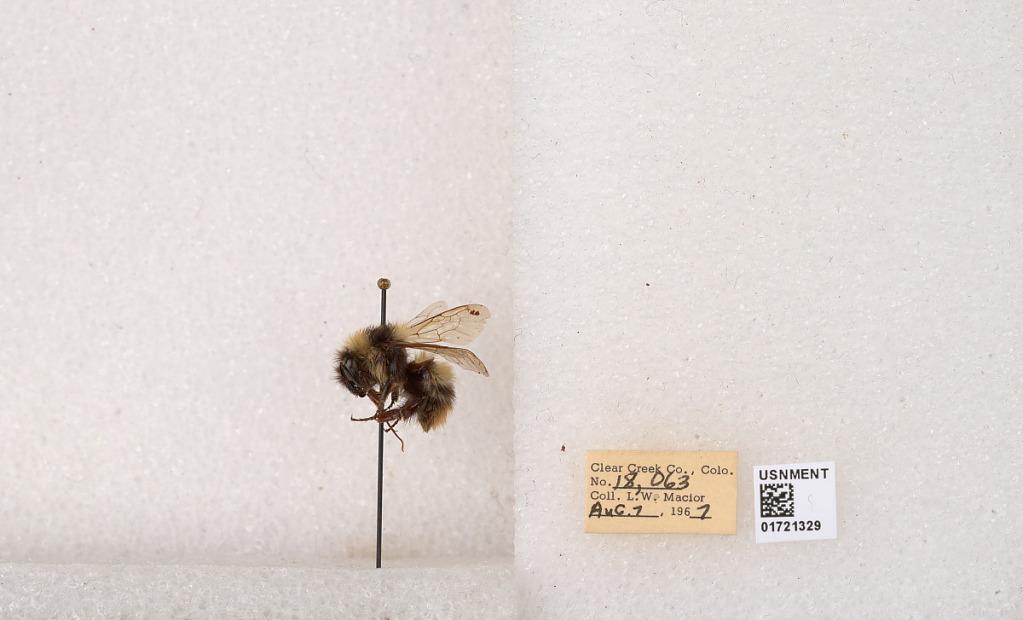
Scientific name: Bombus kirbyellus
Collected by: L. Macior
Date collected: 1967-8-7
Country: United States
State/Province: Colorado
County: Clear Creek
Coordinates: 39.6891, -105.644